VF-111 (1956–1995)

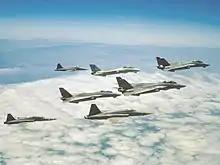
F-14A Tomcats of VF-51 and VF-111 "Sundowners". The squadrons provided F-14s for filming aerial sequences in the movie "Top Gun".

In addition to its "extended" deployment during the first two months of 1980, VF-111 had another deployment with USS "Kitty Hawk" from April to October 1981. VF-111 and the other squadrons of CVW-15 were subsequently deployed on the maiden cruise of in 1983, which saw the Sundowners accumulate over 1400 carrier arrested landings and 300 flight hours during the eight-month long voyage. This was the first of six consecutive cruises with the "Carl Vinson" lasting until 1990. After the 1984-85 WestPac deployment, VF-111 and VF-51 participated in the filming of the movie "Top Gun" by providing planes for use in the film's aerial sequences.